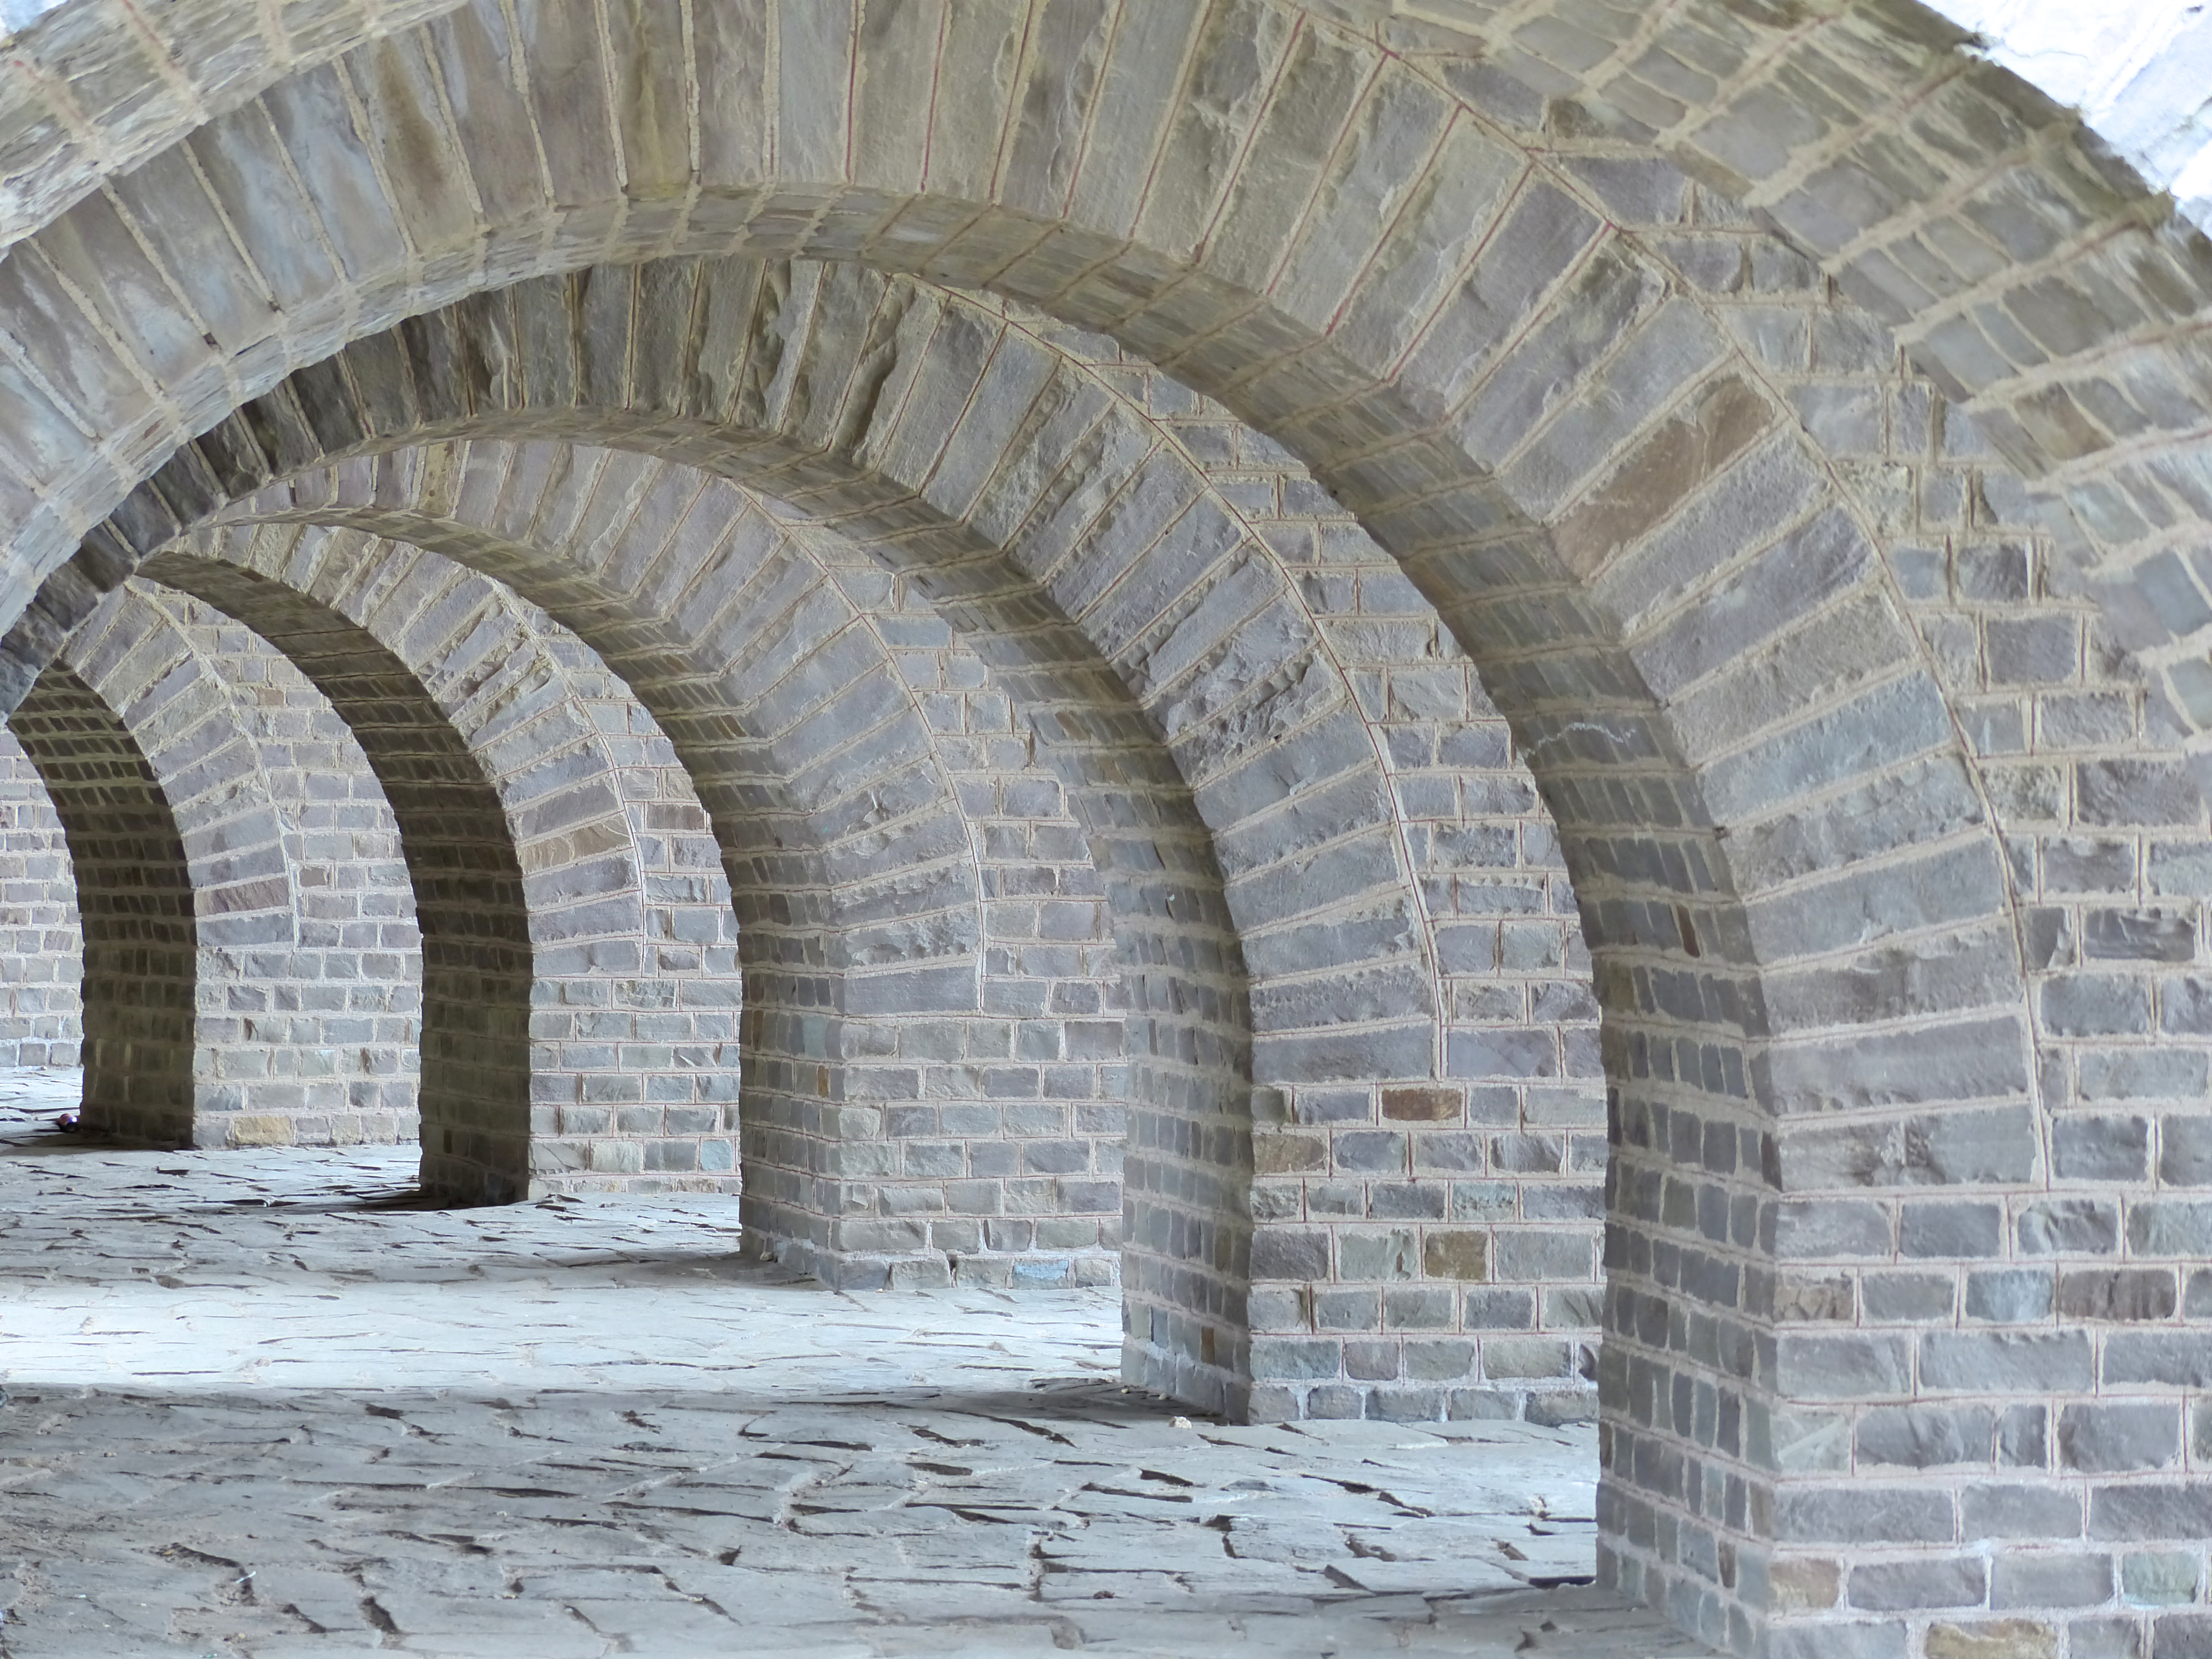
architecture, wall, travel, arch, brick, amphitheatre, archeology, germany, brickwork, amphitheater, xanten, archeologicalpark, romanruins